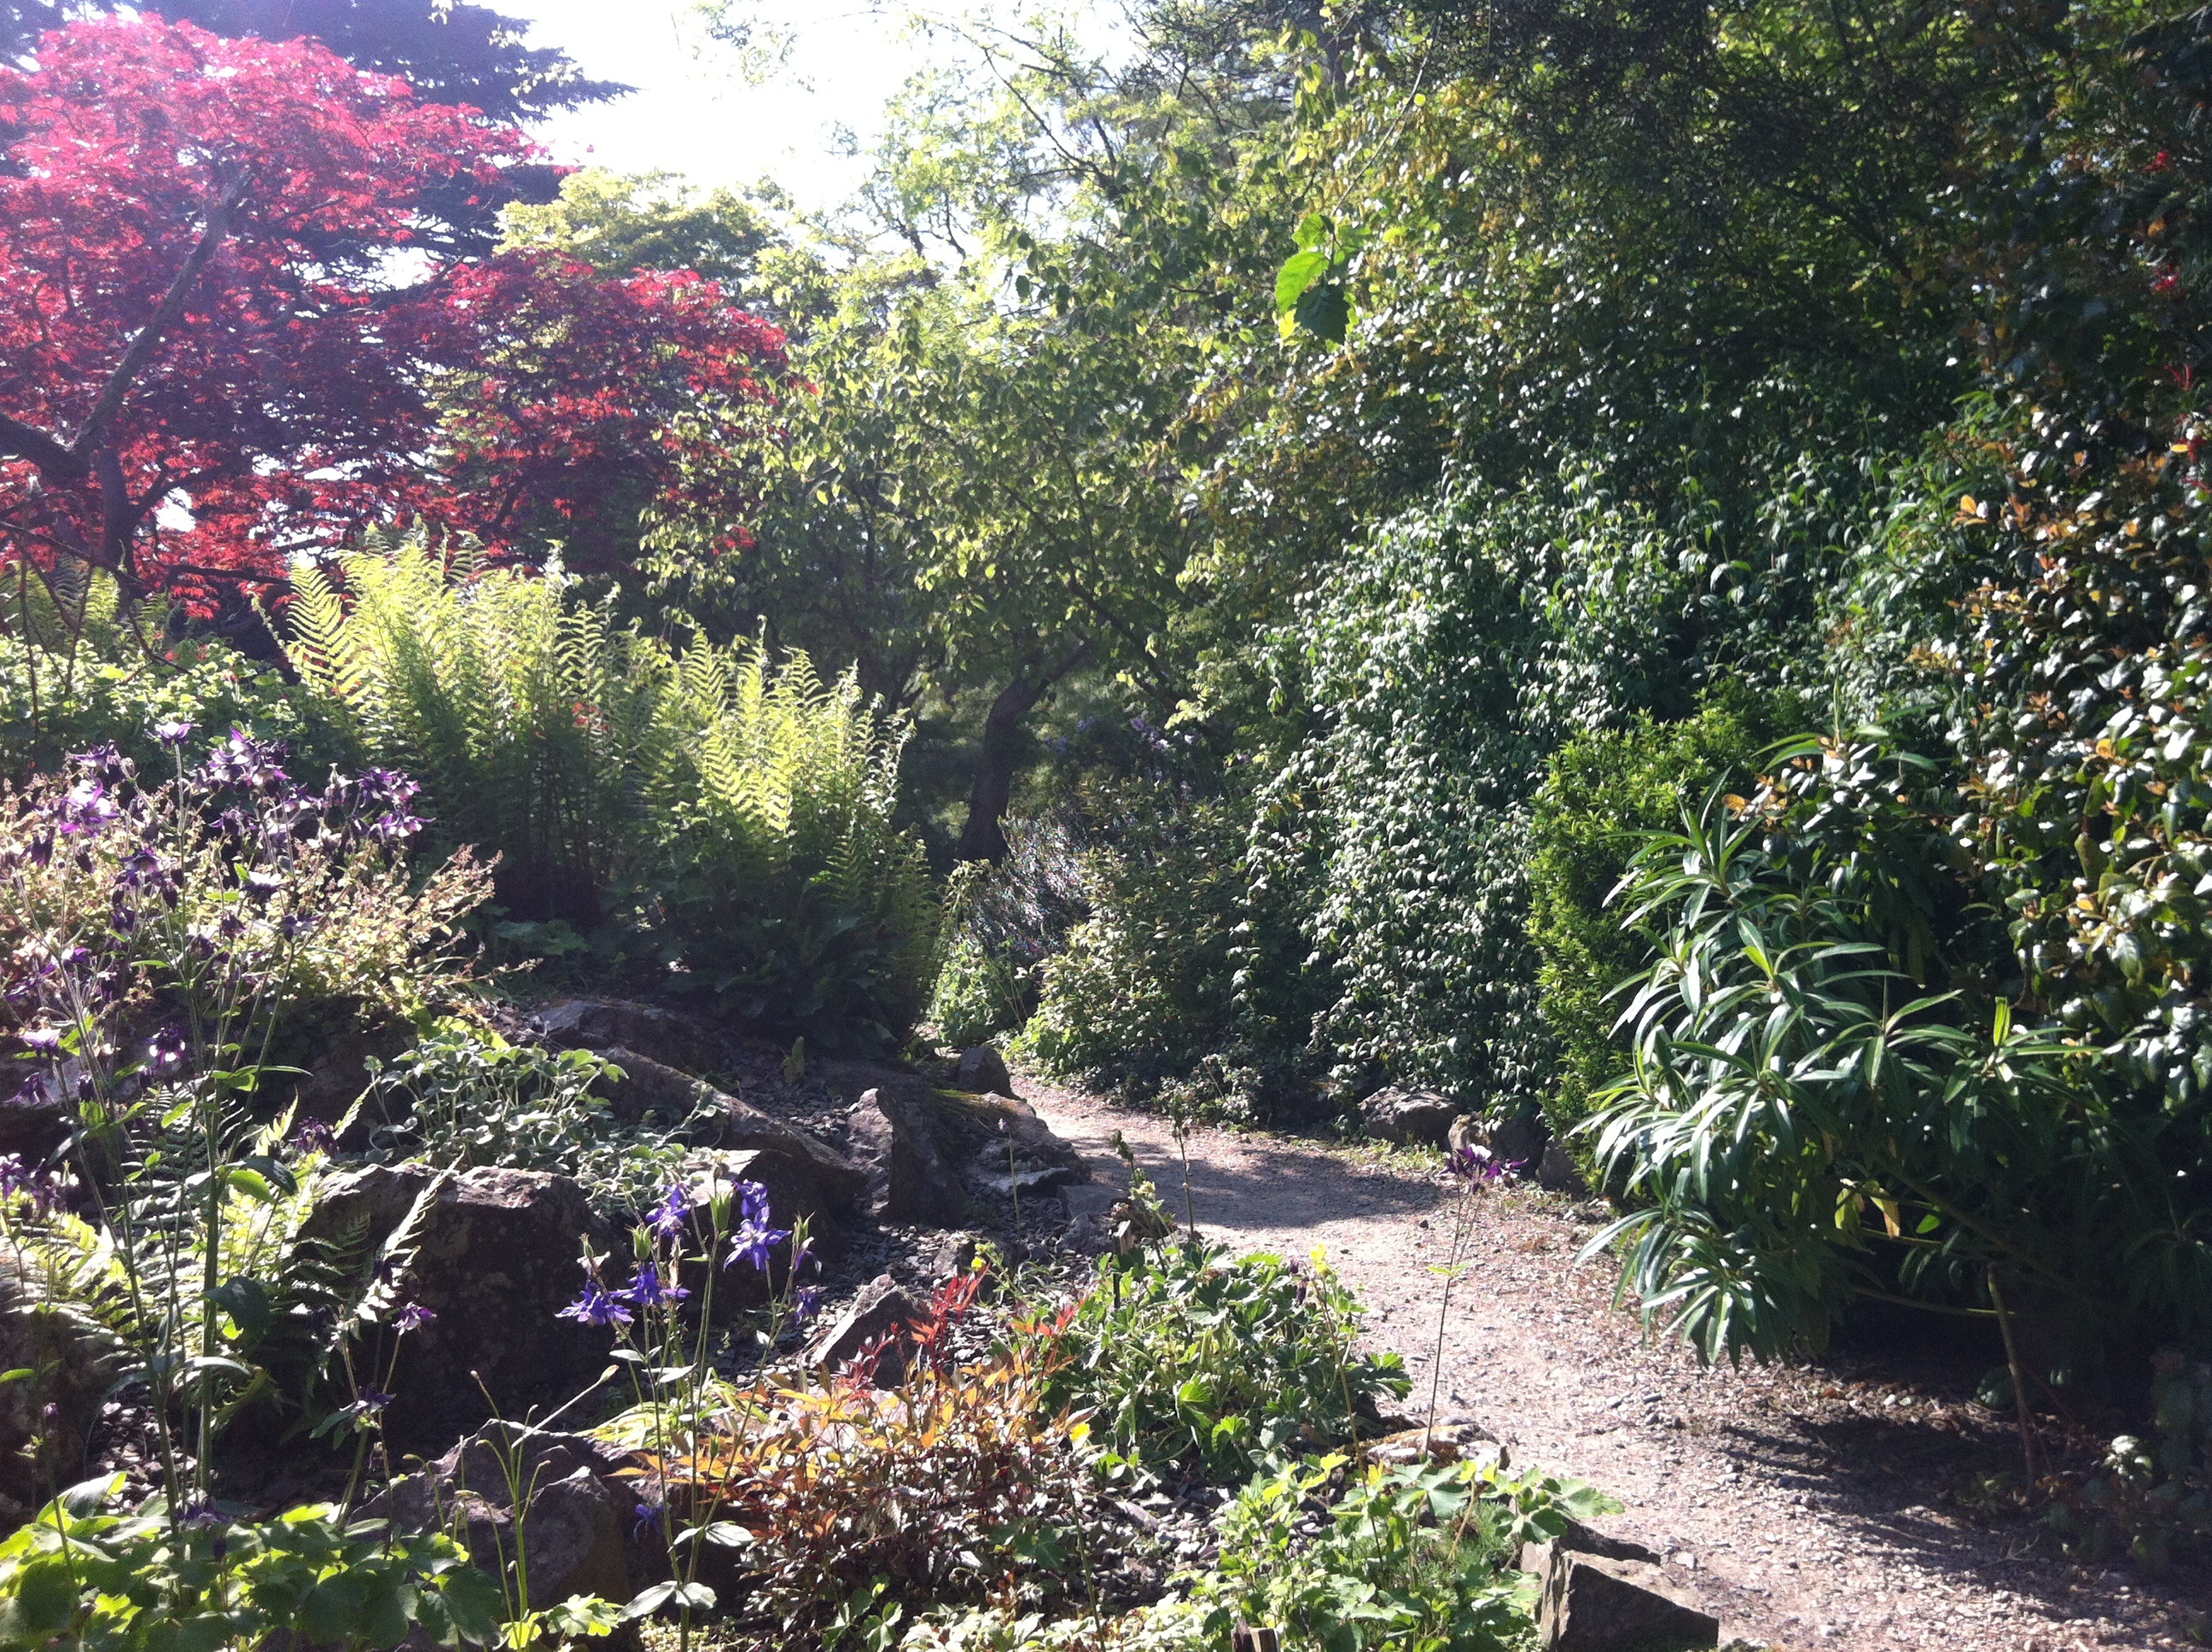
trail, lawn, flower, backyard, botany, garden, flora, vegetation, shrub, botanical garden, woodland, yard